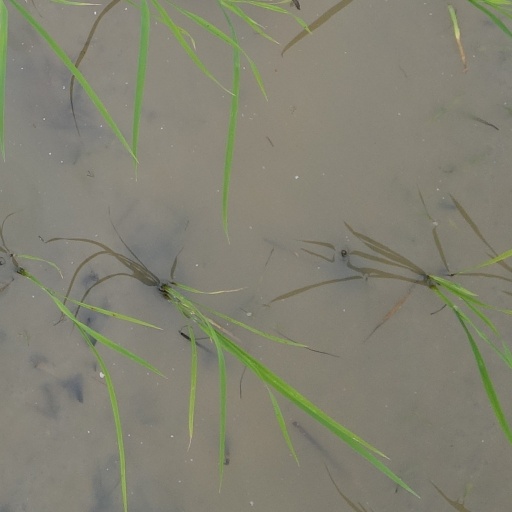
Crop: rice